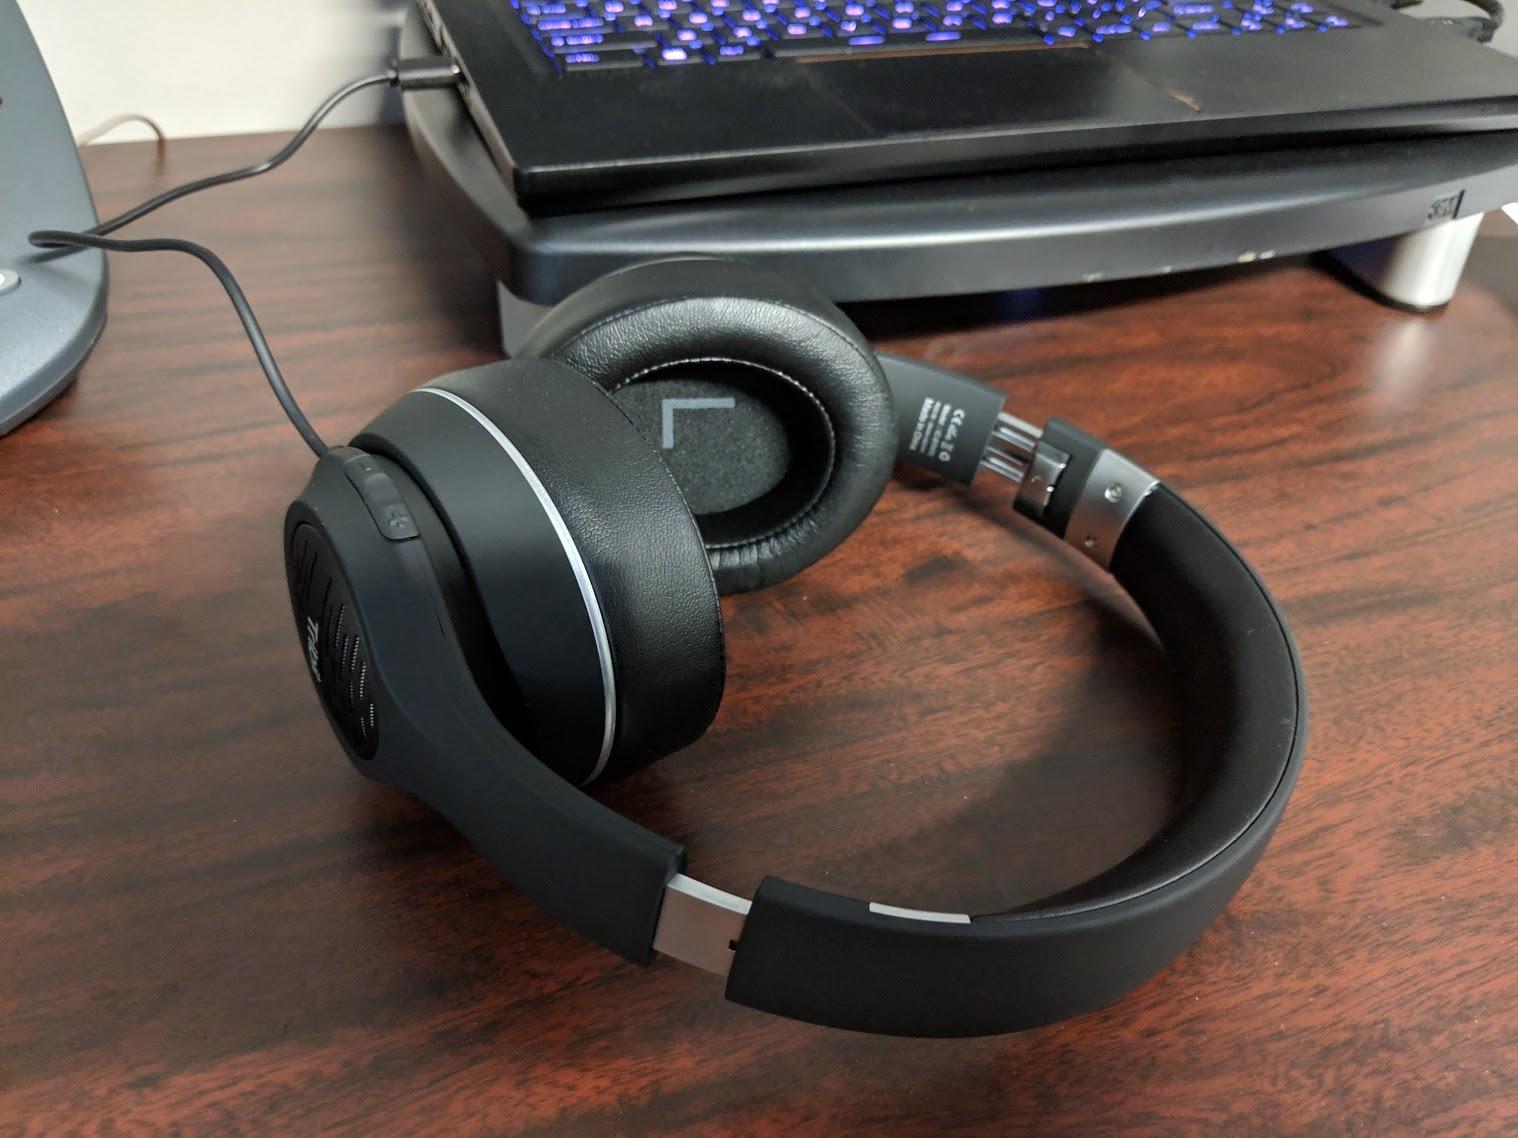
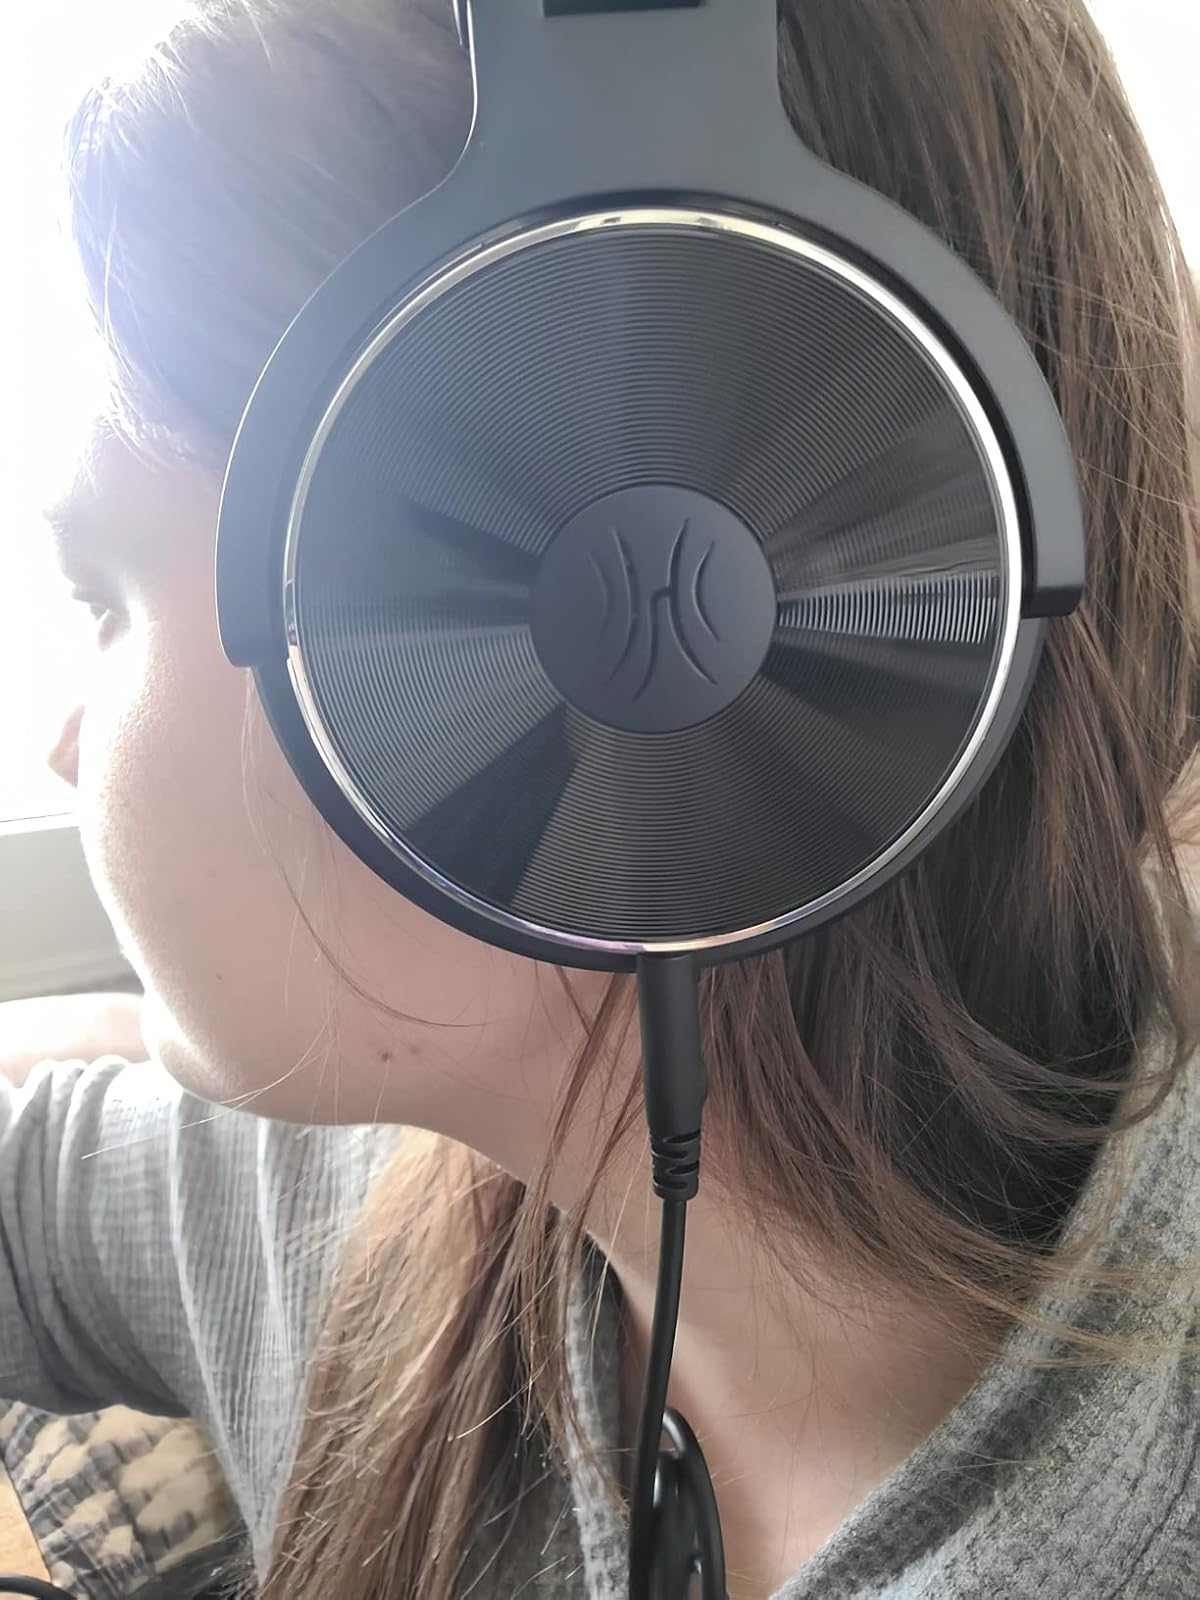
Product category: headphones
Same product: no